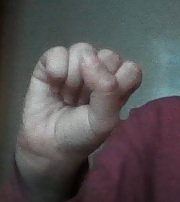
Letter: saad